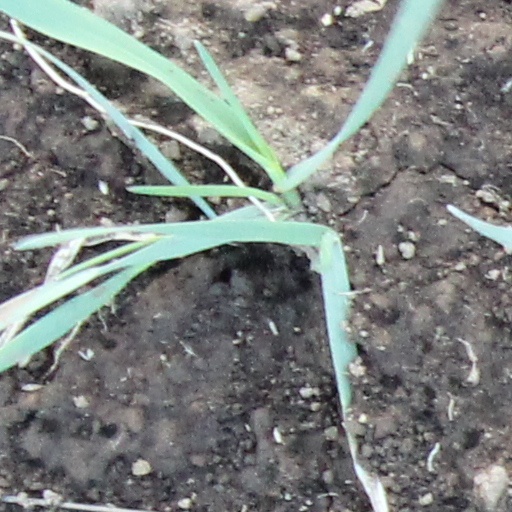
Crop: wheat